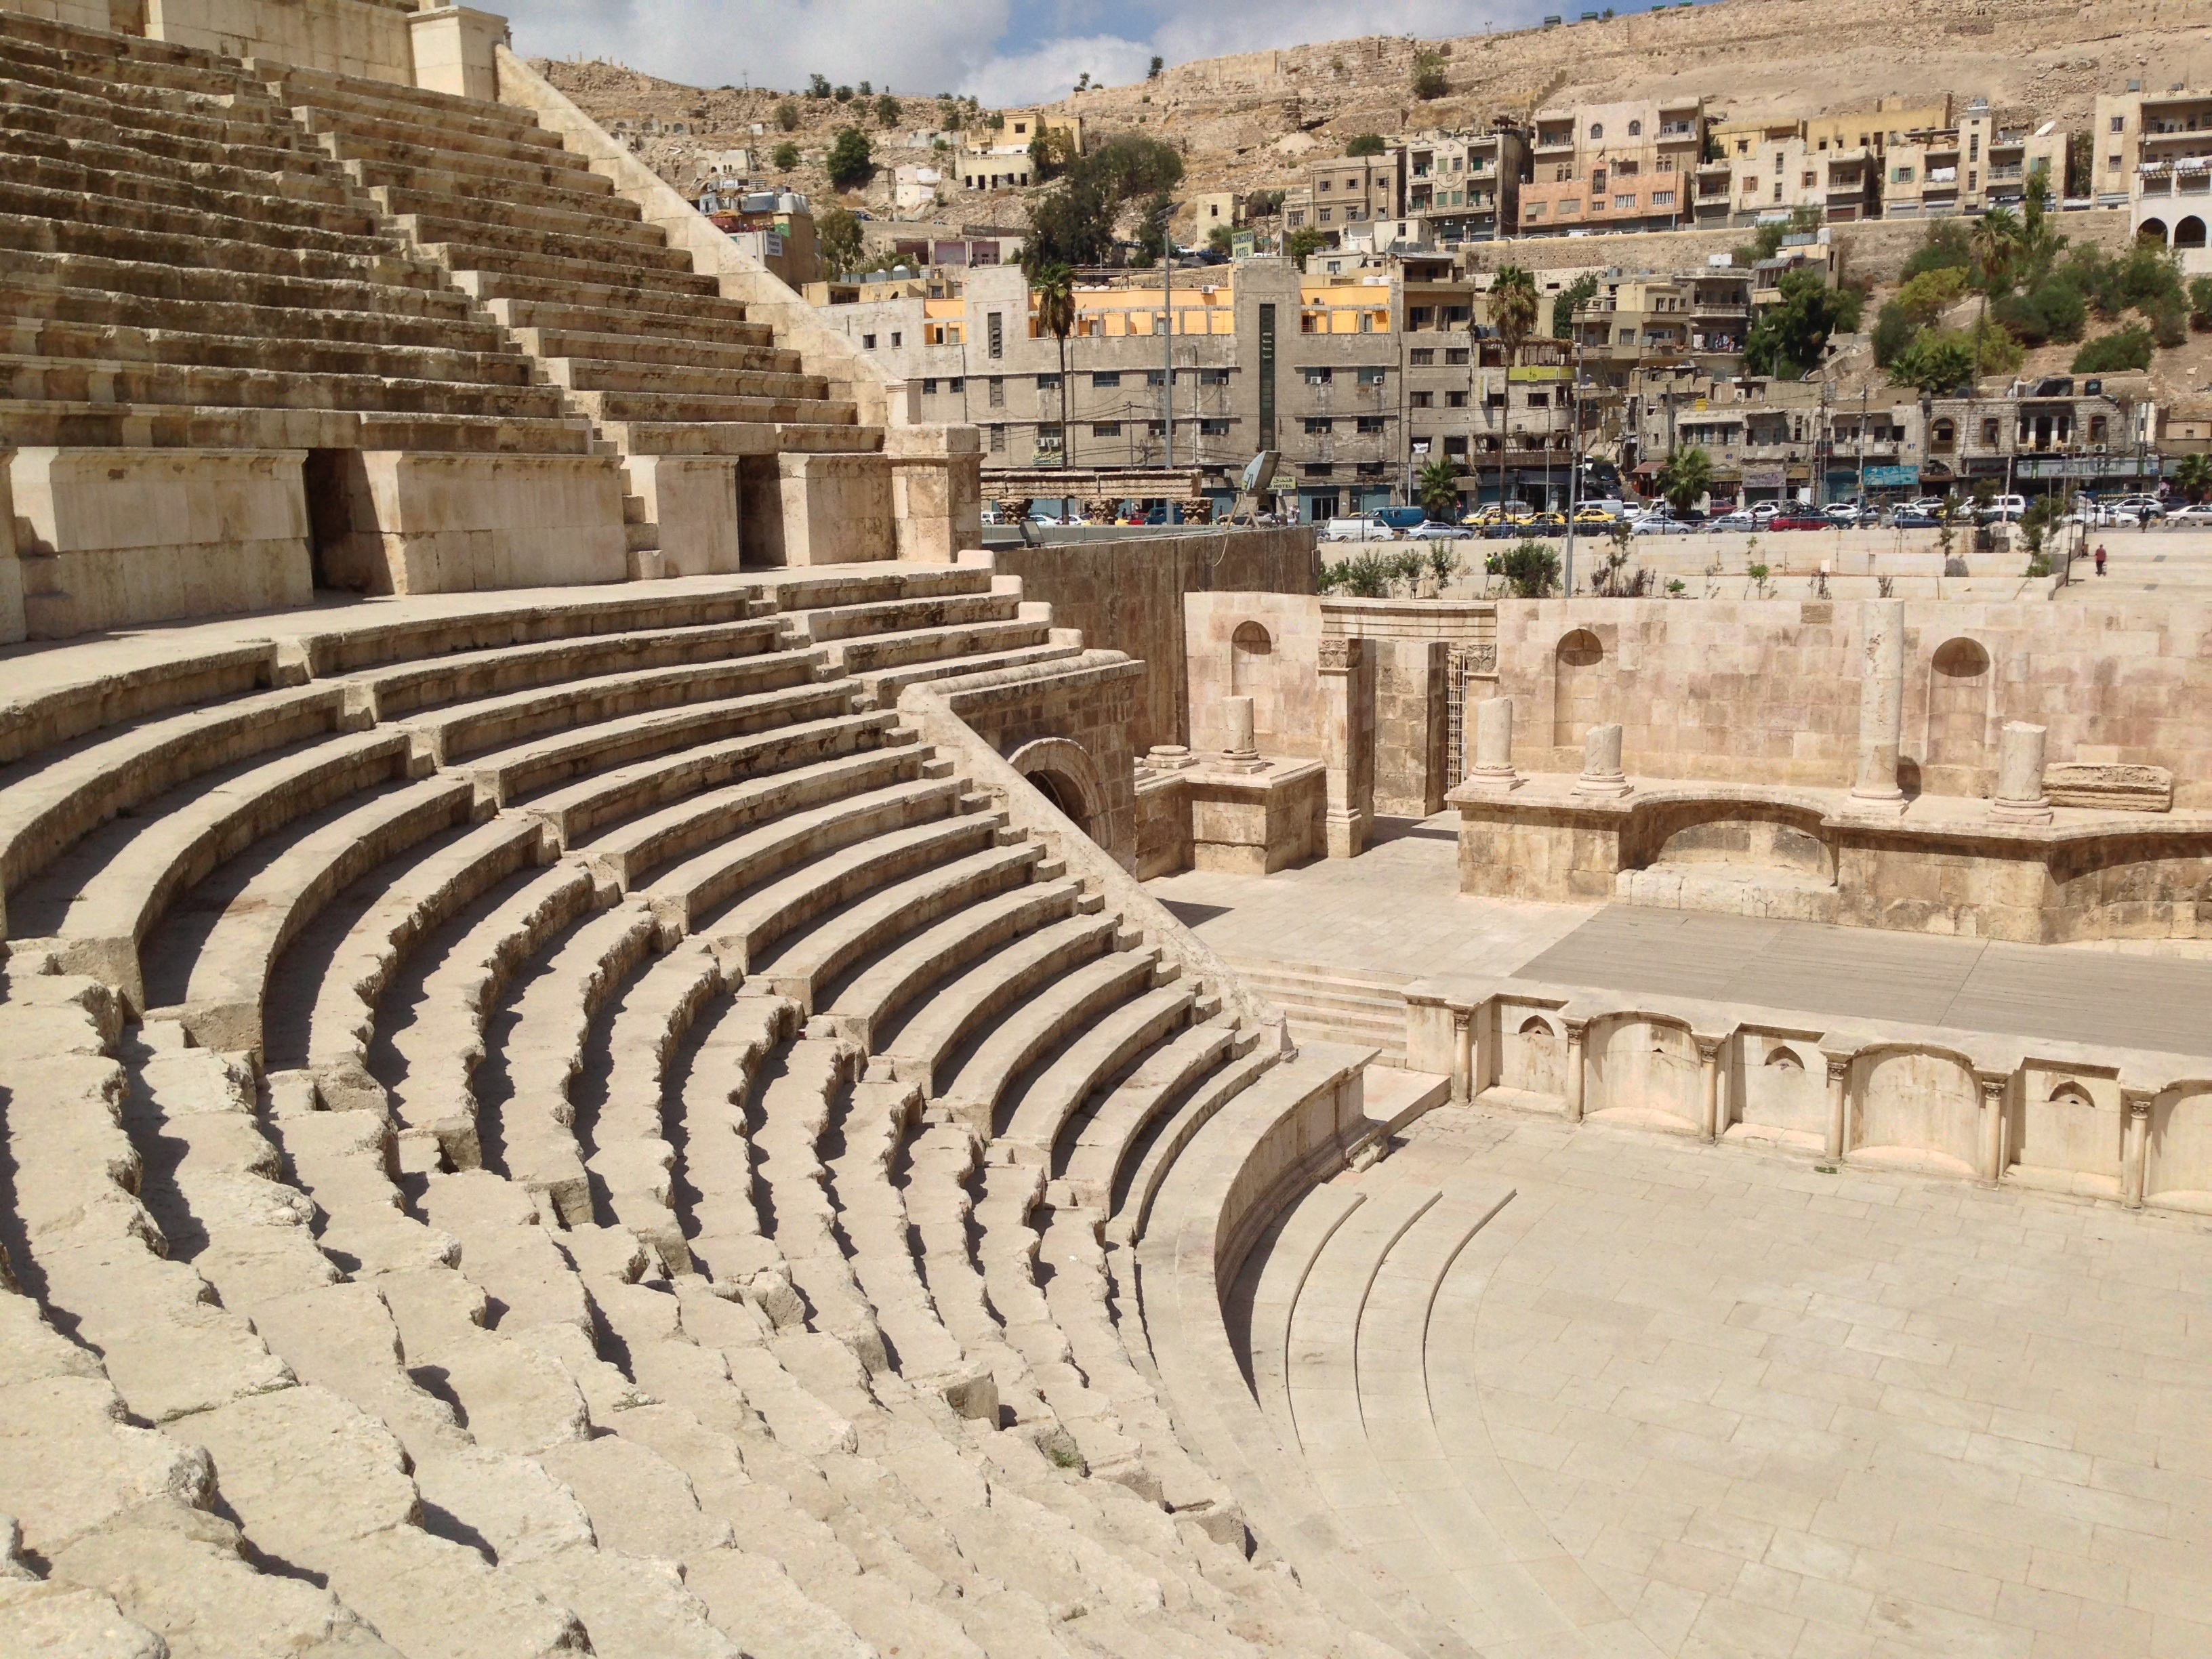
sand, structure, ancient, landmark, ruin, jordan, arena, amphitheatre, temple, ruins, roman, amphitheater, ancient rome, archaeological site, historic site, ancient history, sport venue